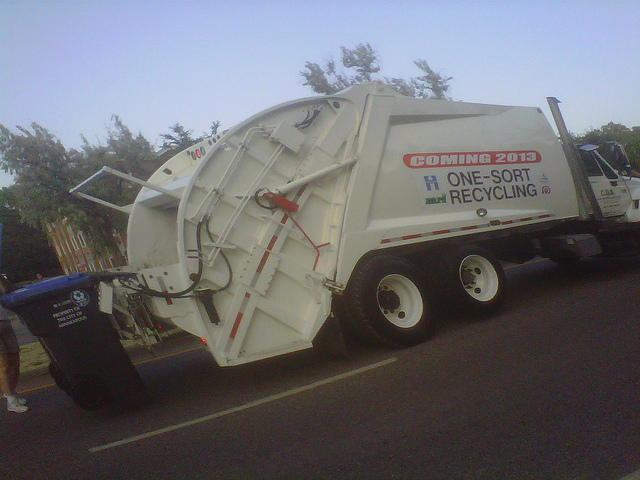
user: Given an image and a question. Answer the question in a short answer. Question: What type of vehicle is this? Short Answer:
assistant: garbage truck